Symmetrical double-sided two-way ranging

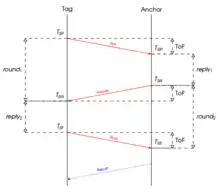
Symmetrical double-sided two-way ranging

In radio technology, symmetrical double-sided two-way ranging (SDS-TWR) is a ranging method that uses two delays that naturally occur in signal transmission to determine the range between two stations: